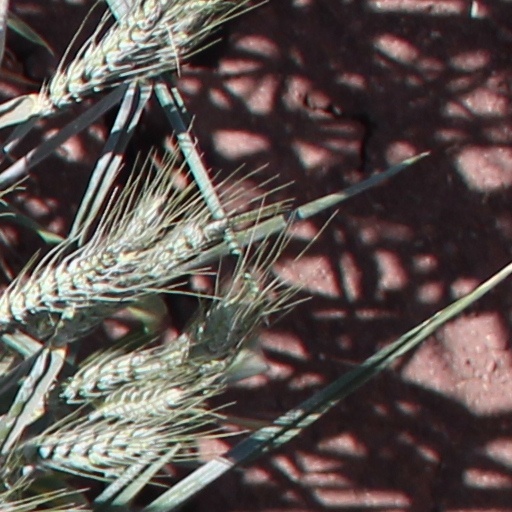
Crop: wheat